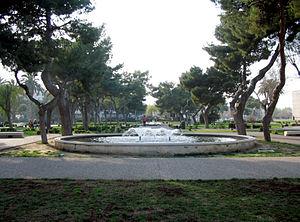
Barletta [bar’letta] est une ville italienne d'environ 94.340 habitants, un des trois chefs-lieux de la province de Barletta-Andria-Trani, dans la région des Pouilles.